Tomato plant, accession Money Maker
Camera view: bottom (45 deg); turntable rotation: 330 degrees
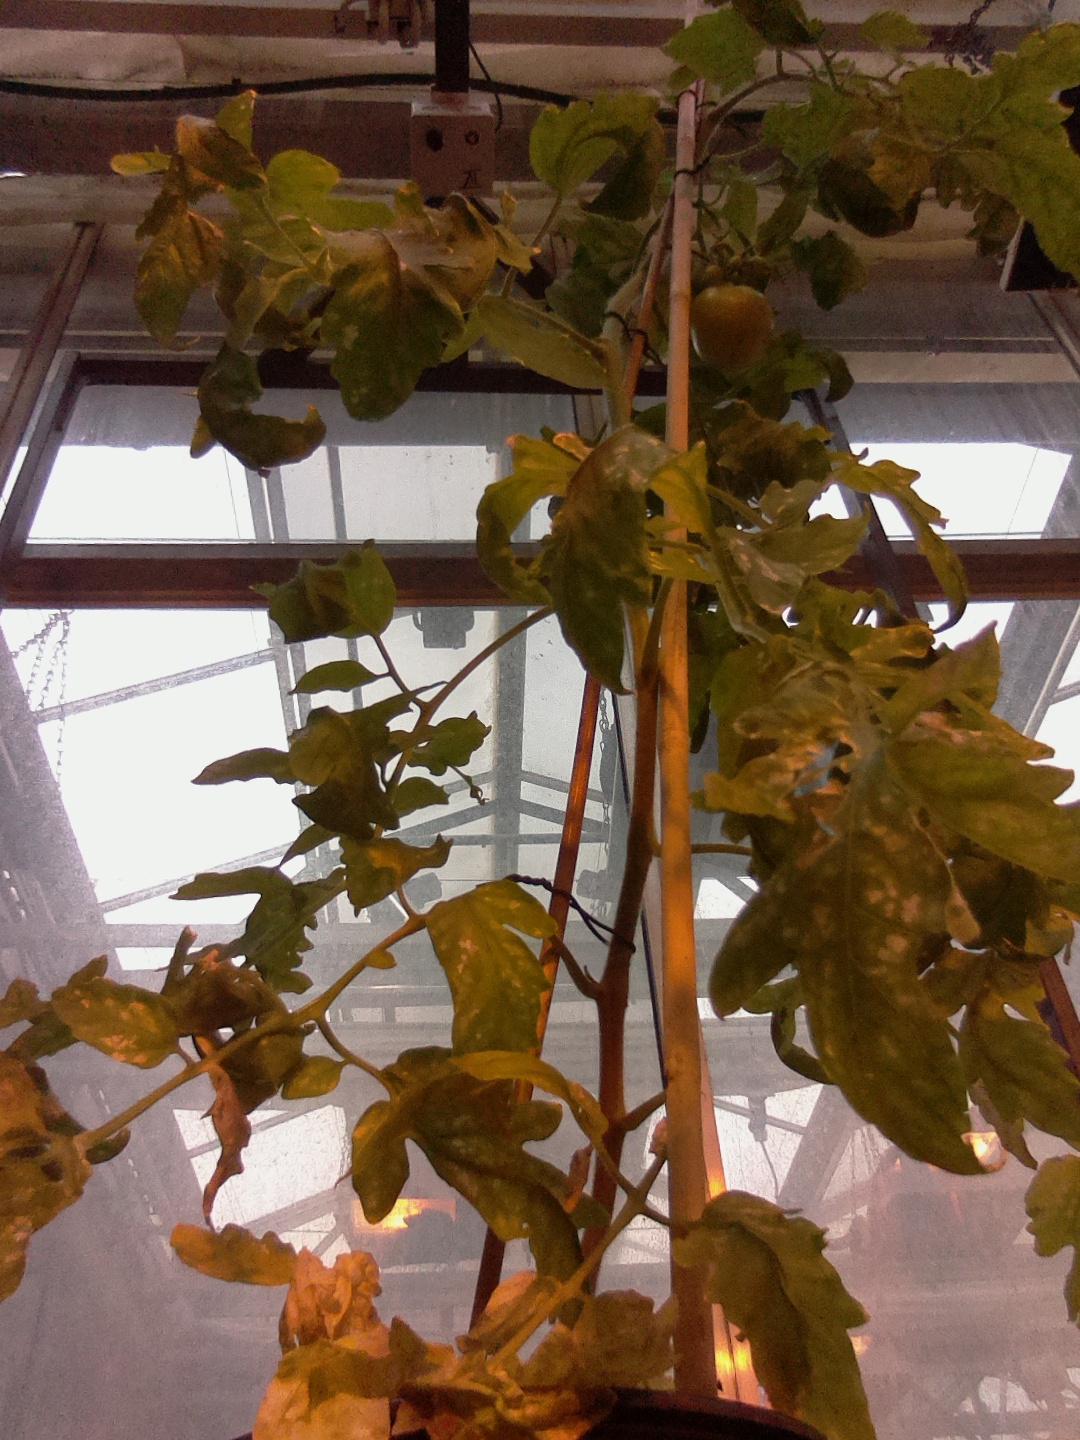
BBCH growth stage 76: 60%-70% of final fruit size